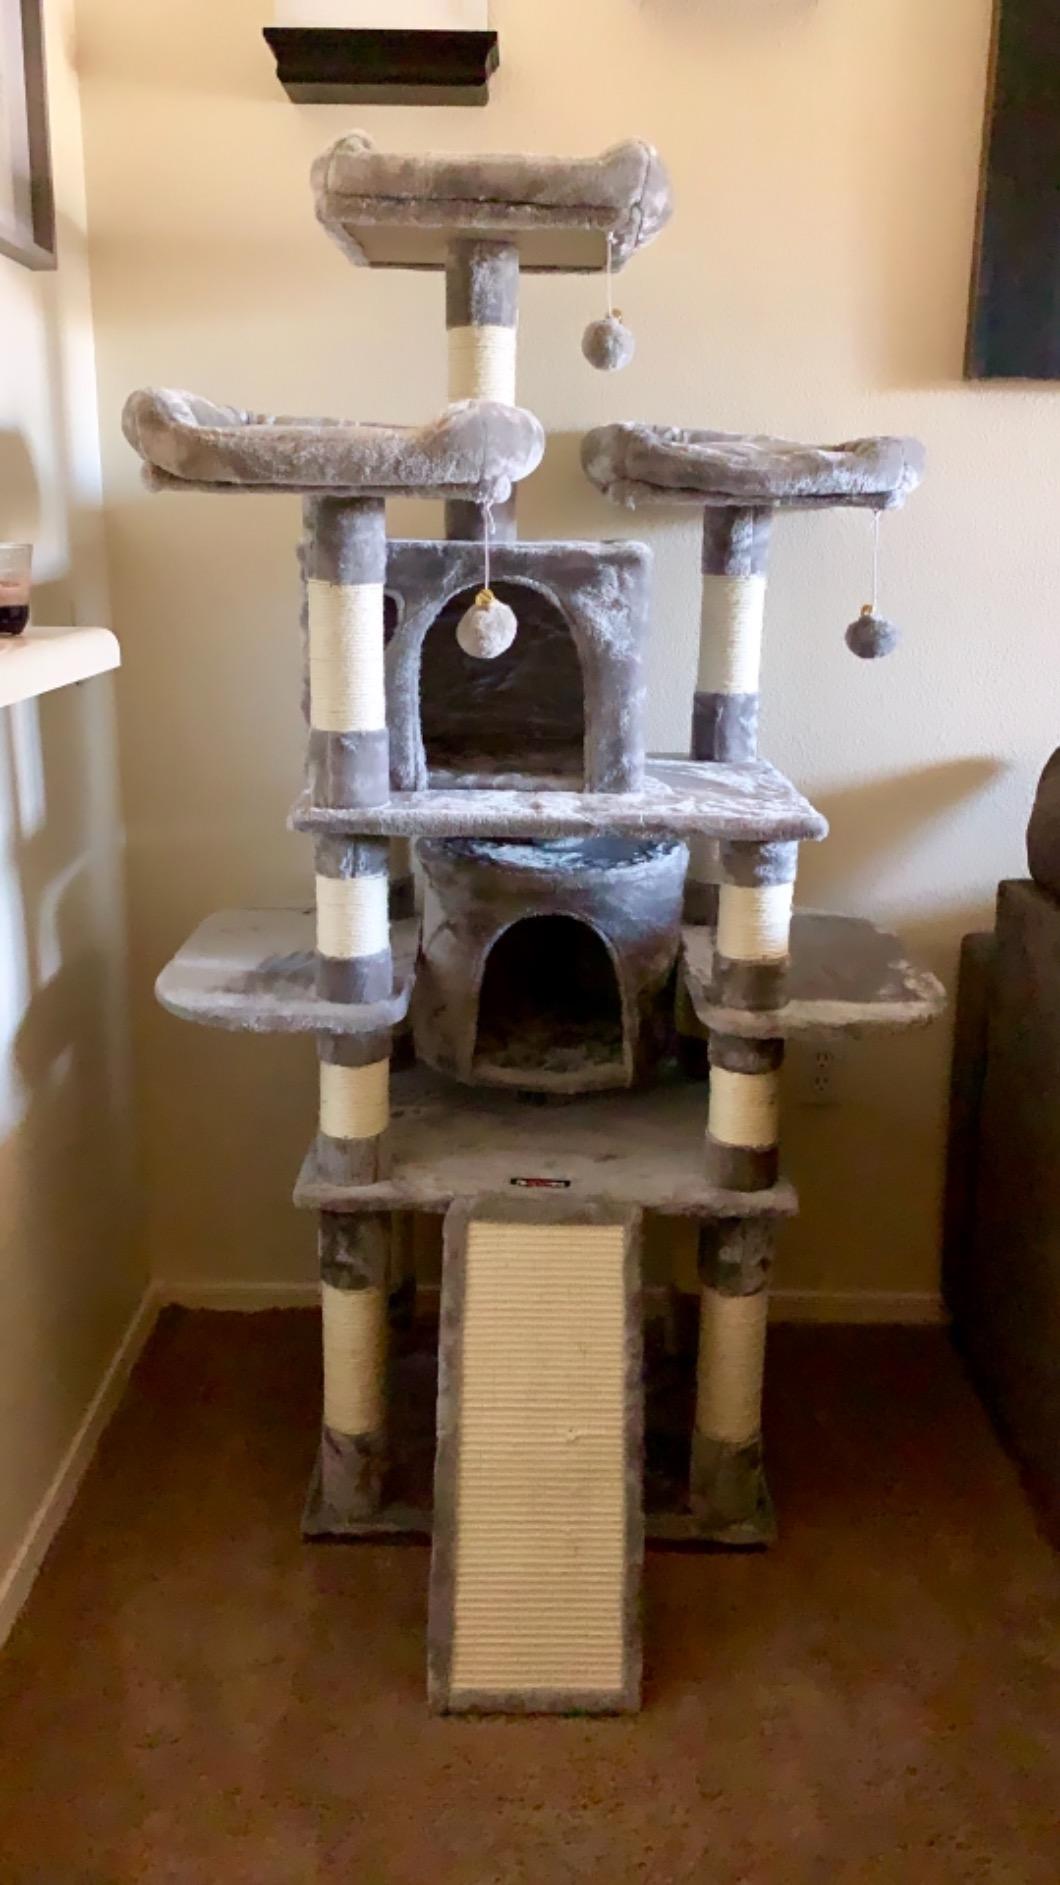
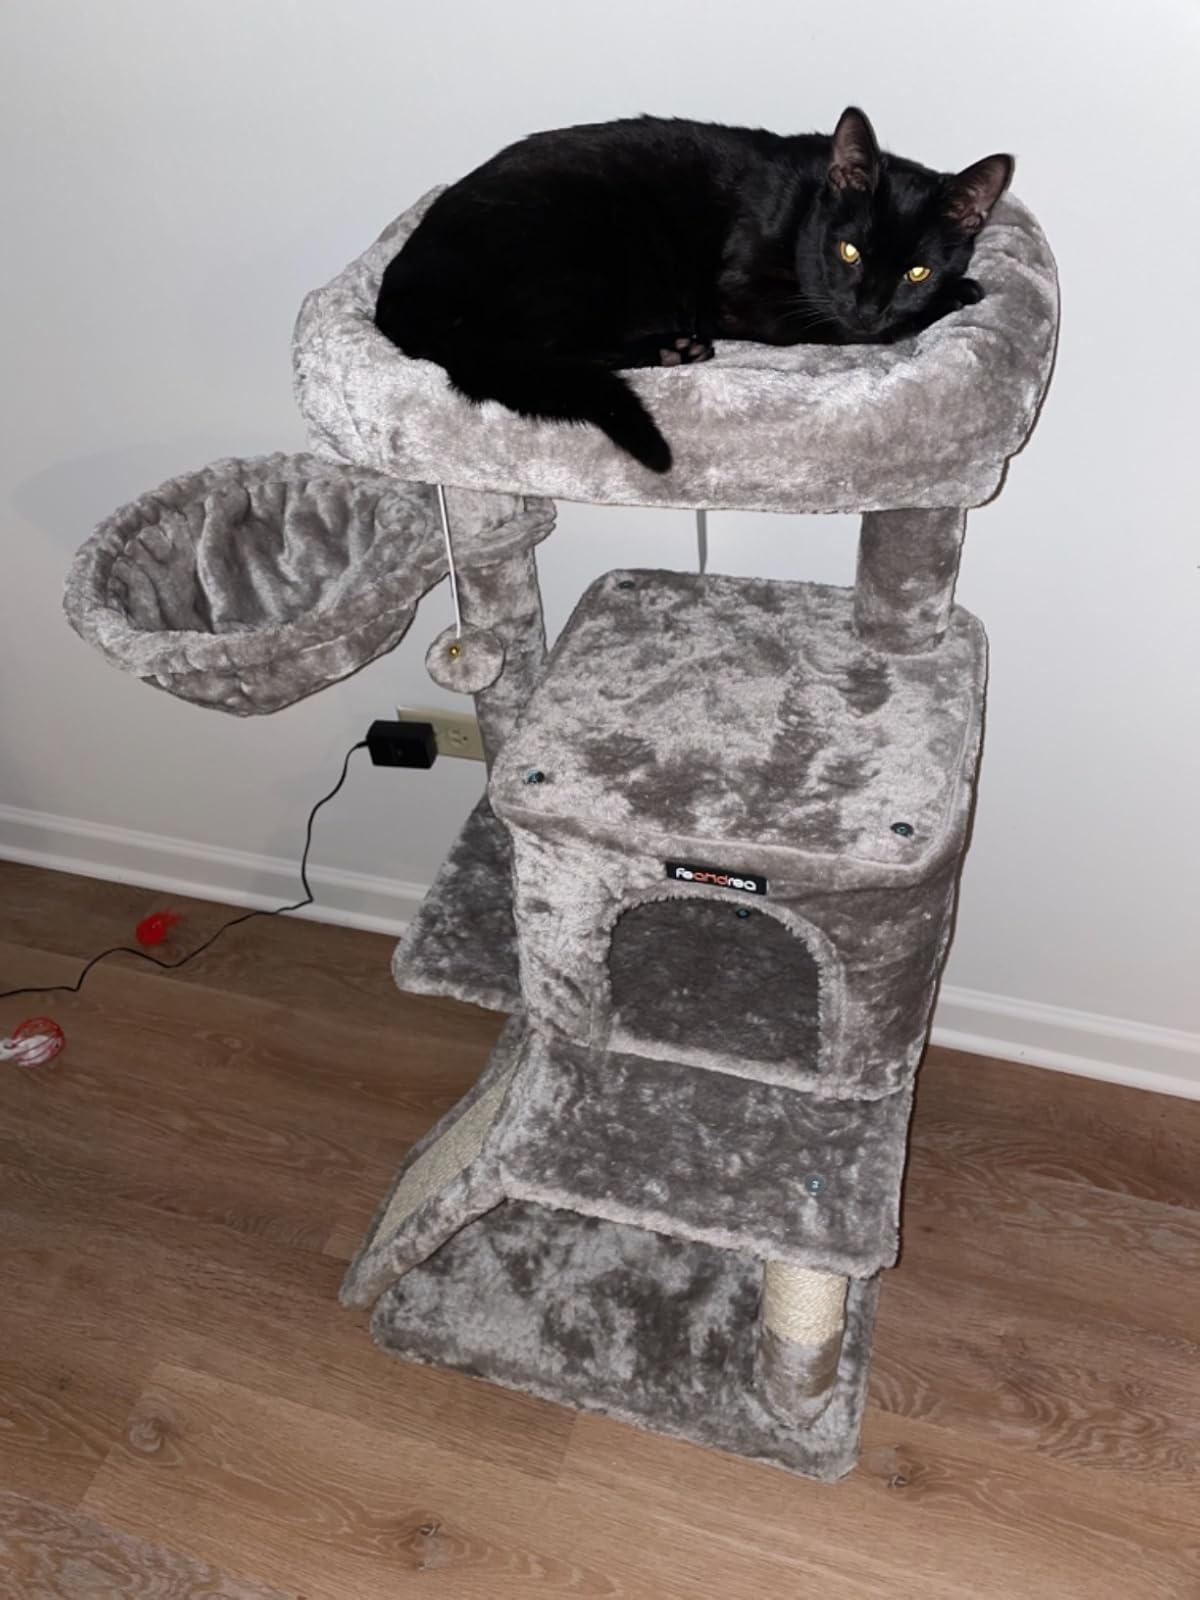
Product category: items_cat tree
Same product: no